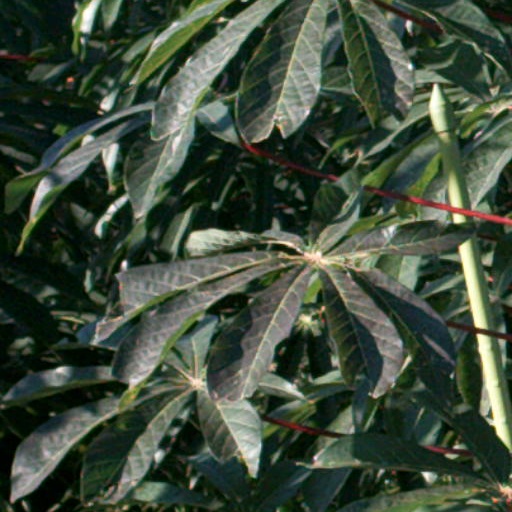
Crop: cassava